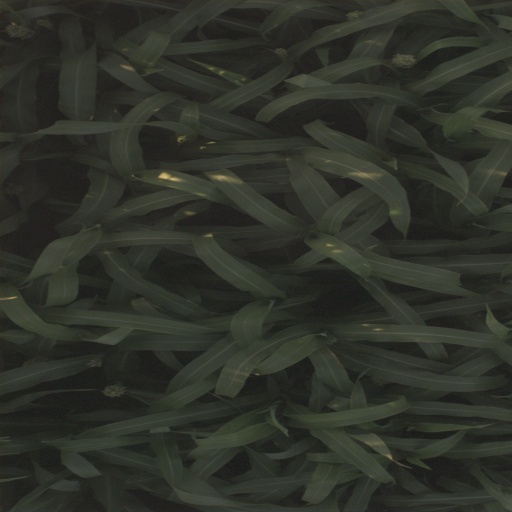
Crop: sorghum